Marinière

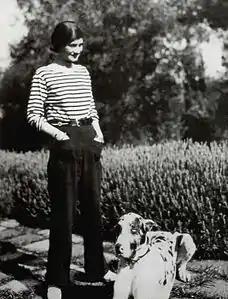
Coco Chanel, in the interwar period

Although it originated in the French navy, the marinière came to be seen as fashionable attire and is now a staple of nautical style. During the First World War, Coco Chanel regularly took seaside holidays and was inspired by the local sailors' uniforms. At her second shop in Deauville she launched the "Navy Style", a short marinière. In doing so she continued the emancipation of women's bodies and the "practical" side of her creations, by using simple jersey fabric during times of privation. Her marinières became widespread luxury items. Years later, Karl Lagerfield paid homage to House of Chanel by regularly recreating the marinière for his fashion shows, especially in his ready-to-wear summer collection "Croisière".